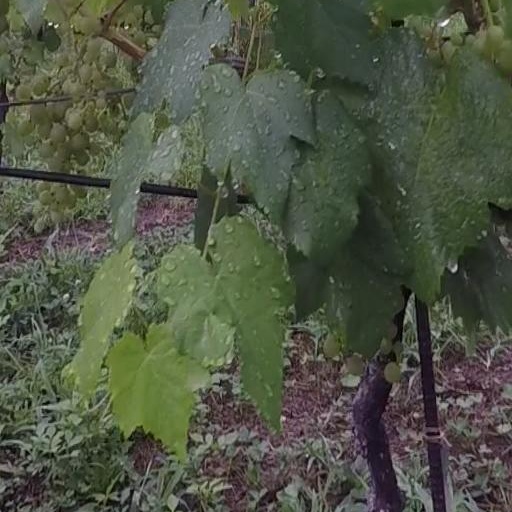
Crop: grape